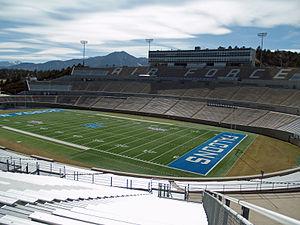
Le Falcon Stadium est un stade de football américain situé à Colorado Springs dans le Colorado. Le stade est situé à 2018 mètres d'altitude.